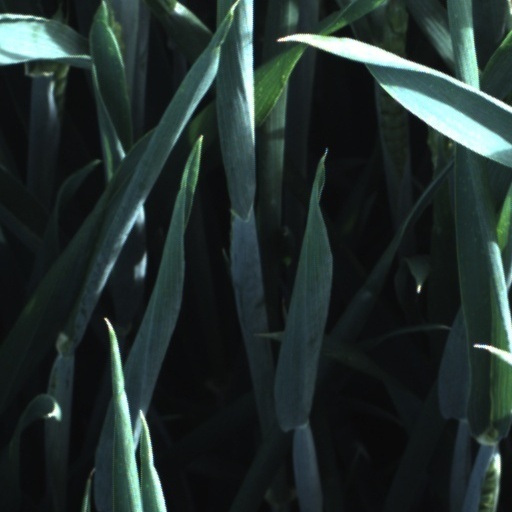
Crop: wheat